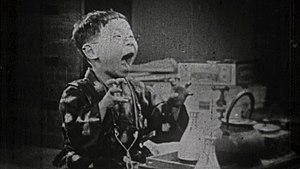
Le Galopin est un court-métrage muet japonais de Yasujirō Ozu sorti en 1929, d'après la nouvelle The Ransom of Red Chief d'O. Henry.